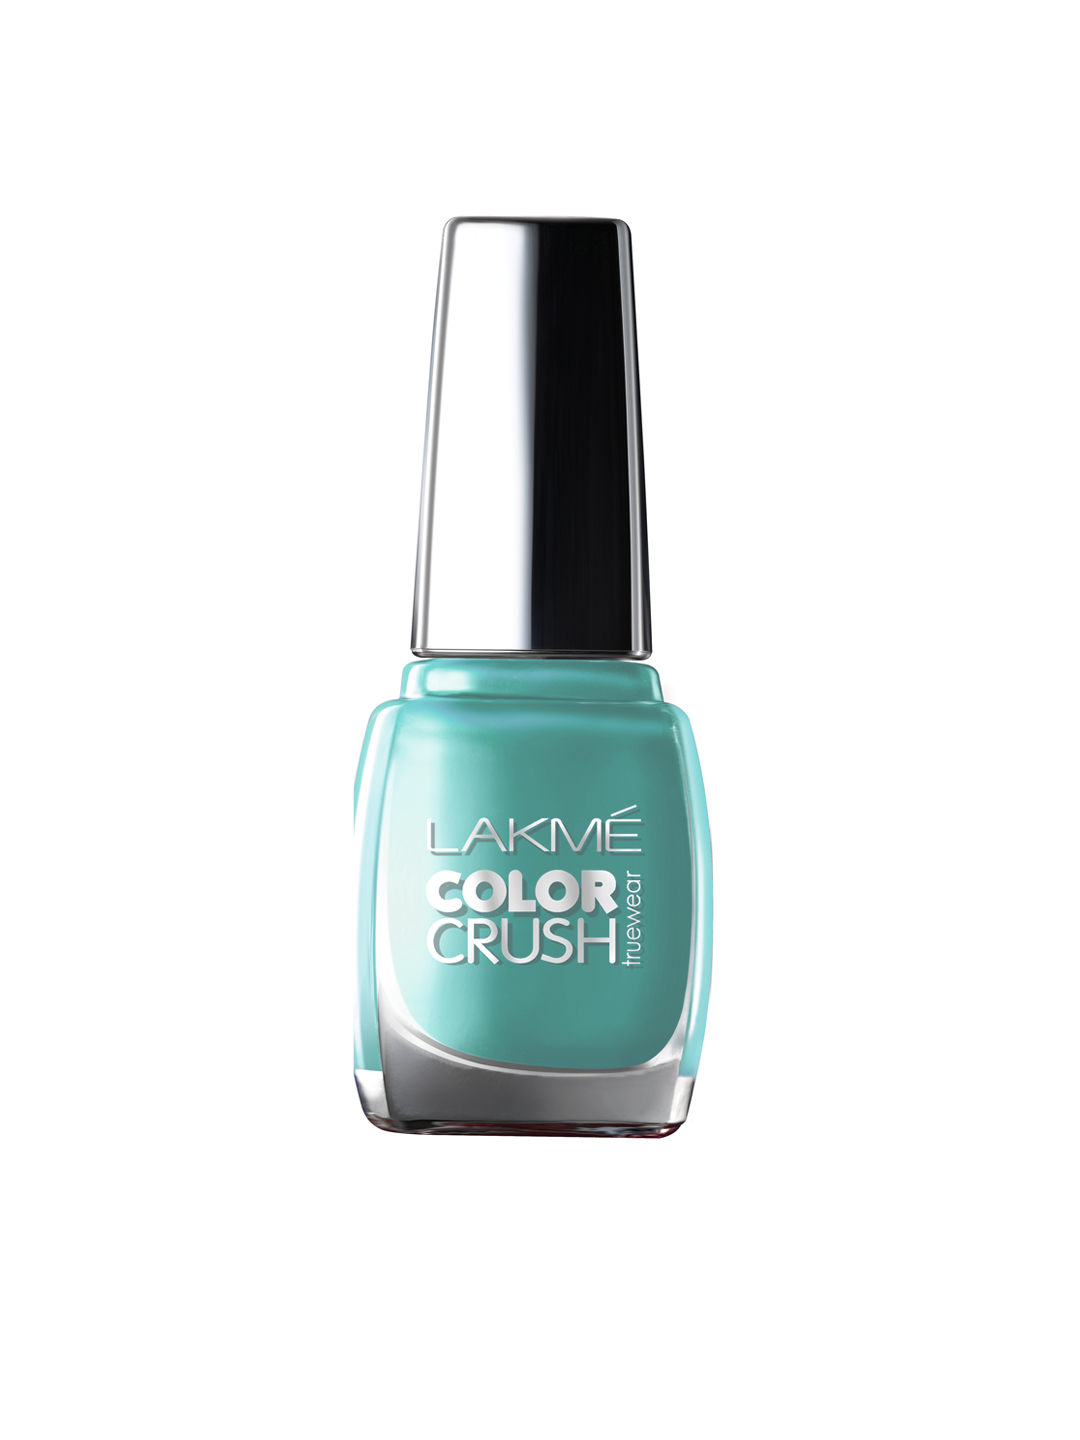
Lakme Truewear Color Crush Nail Polish 03
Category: Personal Care / Nails / Nail Polish
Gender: Women
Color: Sea Green
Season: Spring 2017
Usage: Casual